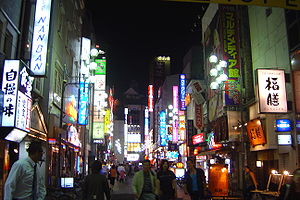
Toshima
Ikebukuro om natten i Toshima
Toshima er et af Tokyos 23 bydistrikter. Toshima er beliggende i den nordøstlige del af Tokyo Metropolis og grænser op til bydistrikterne Nerima, Itabashi og Kita i nord; og Shinjuku og Bunkyou i syd.